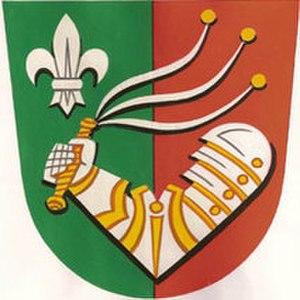
Zámrsky est une commune du district de Přerov, dans la région d'Olomouc, en République tchèque. Sa population s'élevait à 254 habitants en 2018.